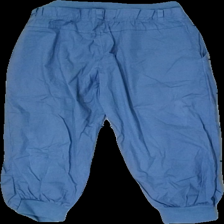
View: back
Type: Trousers
Category: Children
Brand: Missing
Colors: Blue
Material: 100% cotton
Cut: Regular
Season: All
Stains: Minor
Price range: <50
Recommended usage: Export
Comment: washed out